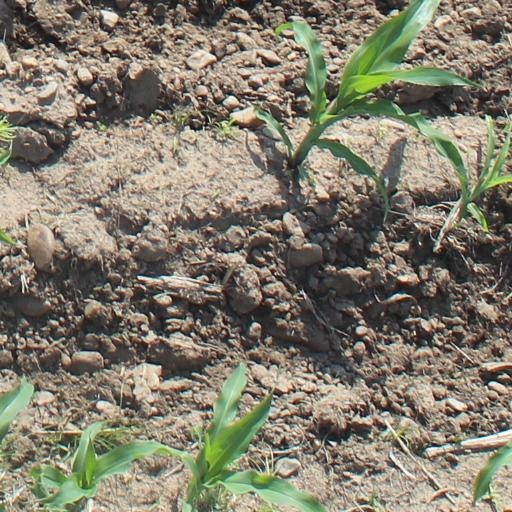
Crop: maize; corn